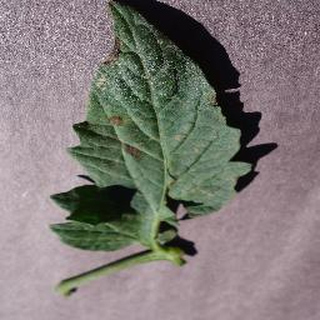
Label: tomato_early_blight